Unison (trade union)

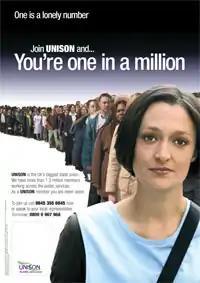
One in a Million campaign poster.

Various local campaigns are run by the union. Much of the recruitment within organisations takes place at a local level, with stewards and branches directly engaging with the staff within their remit.